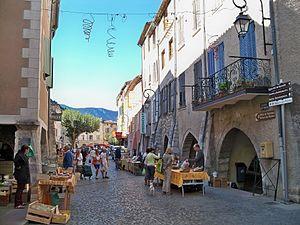
Place du Marché de Buis-les-Baronnies (26).